Bird visual acuity rendering: 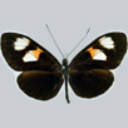
Butterfly visual acuity rendering: 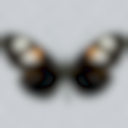
Species: melpomene
Subspecies: plesseni
Sex: male
View: dorsal
Hybrid status: valid subspecies
Locality: Alpayacu ECD PA
Coordinates: -1.467, -78.117